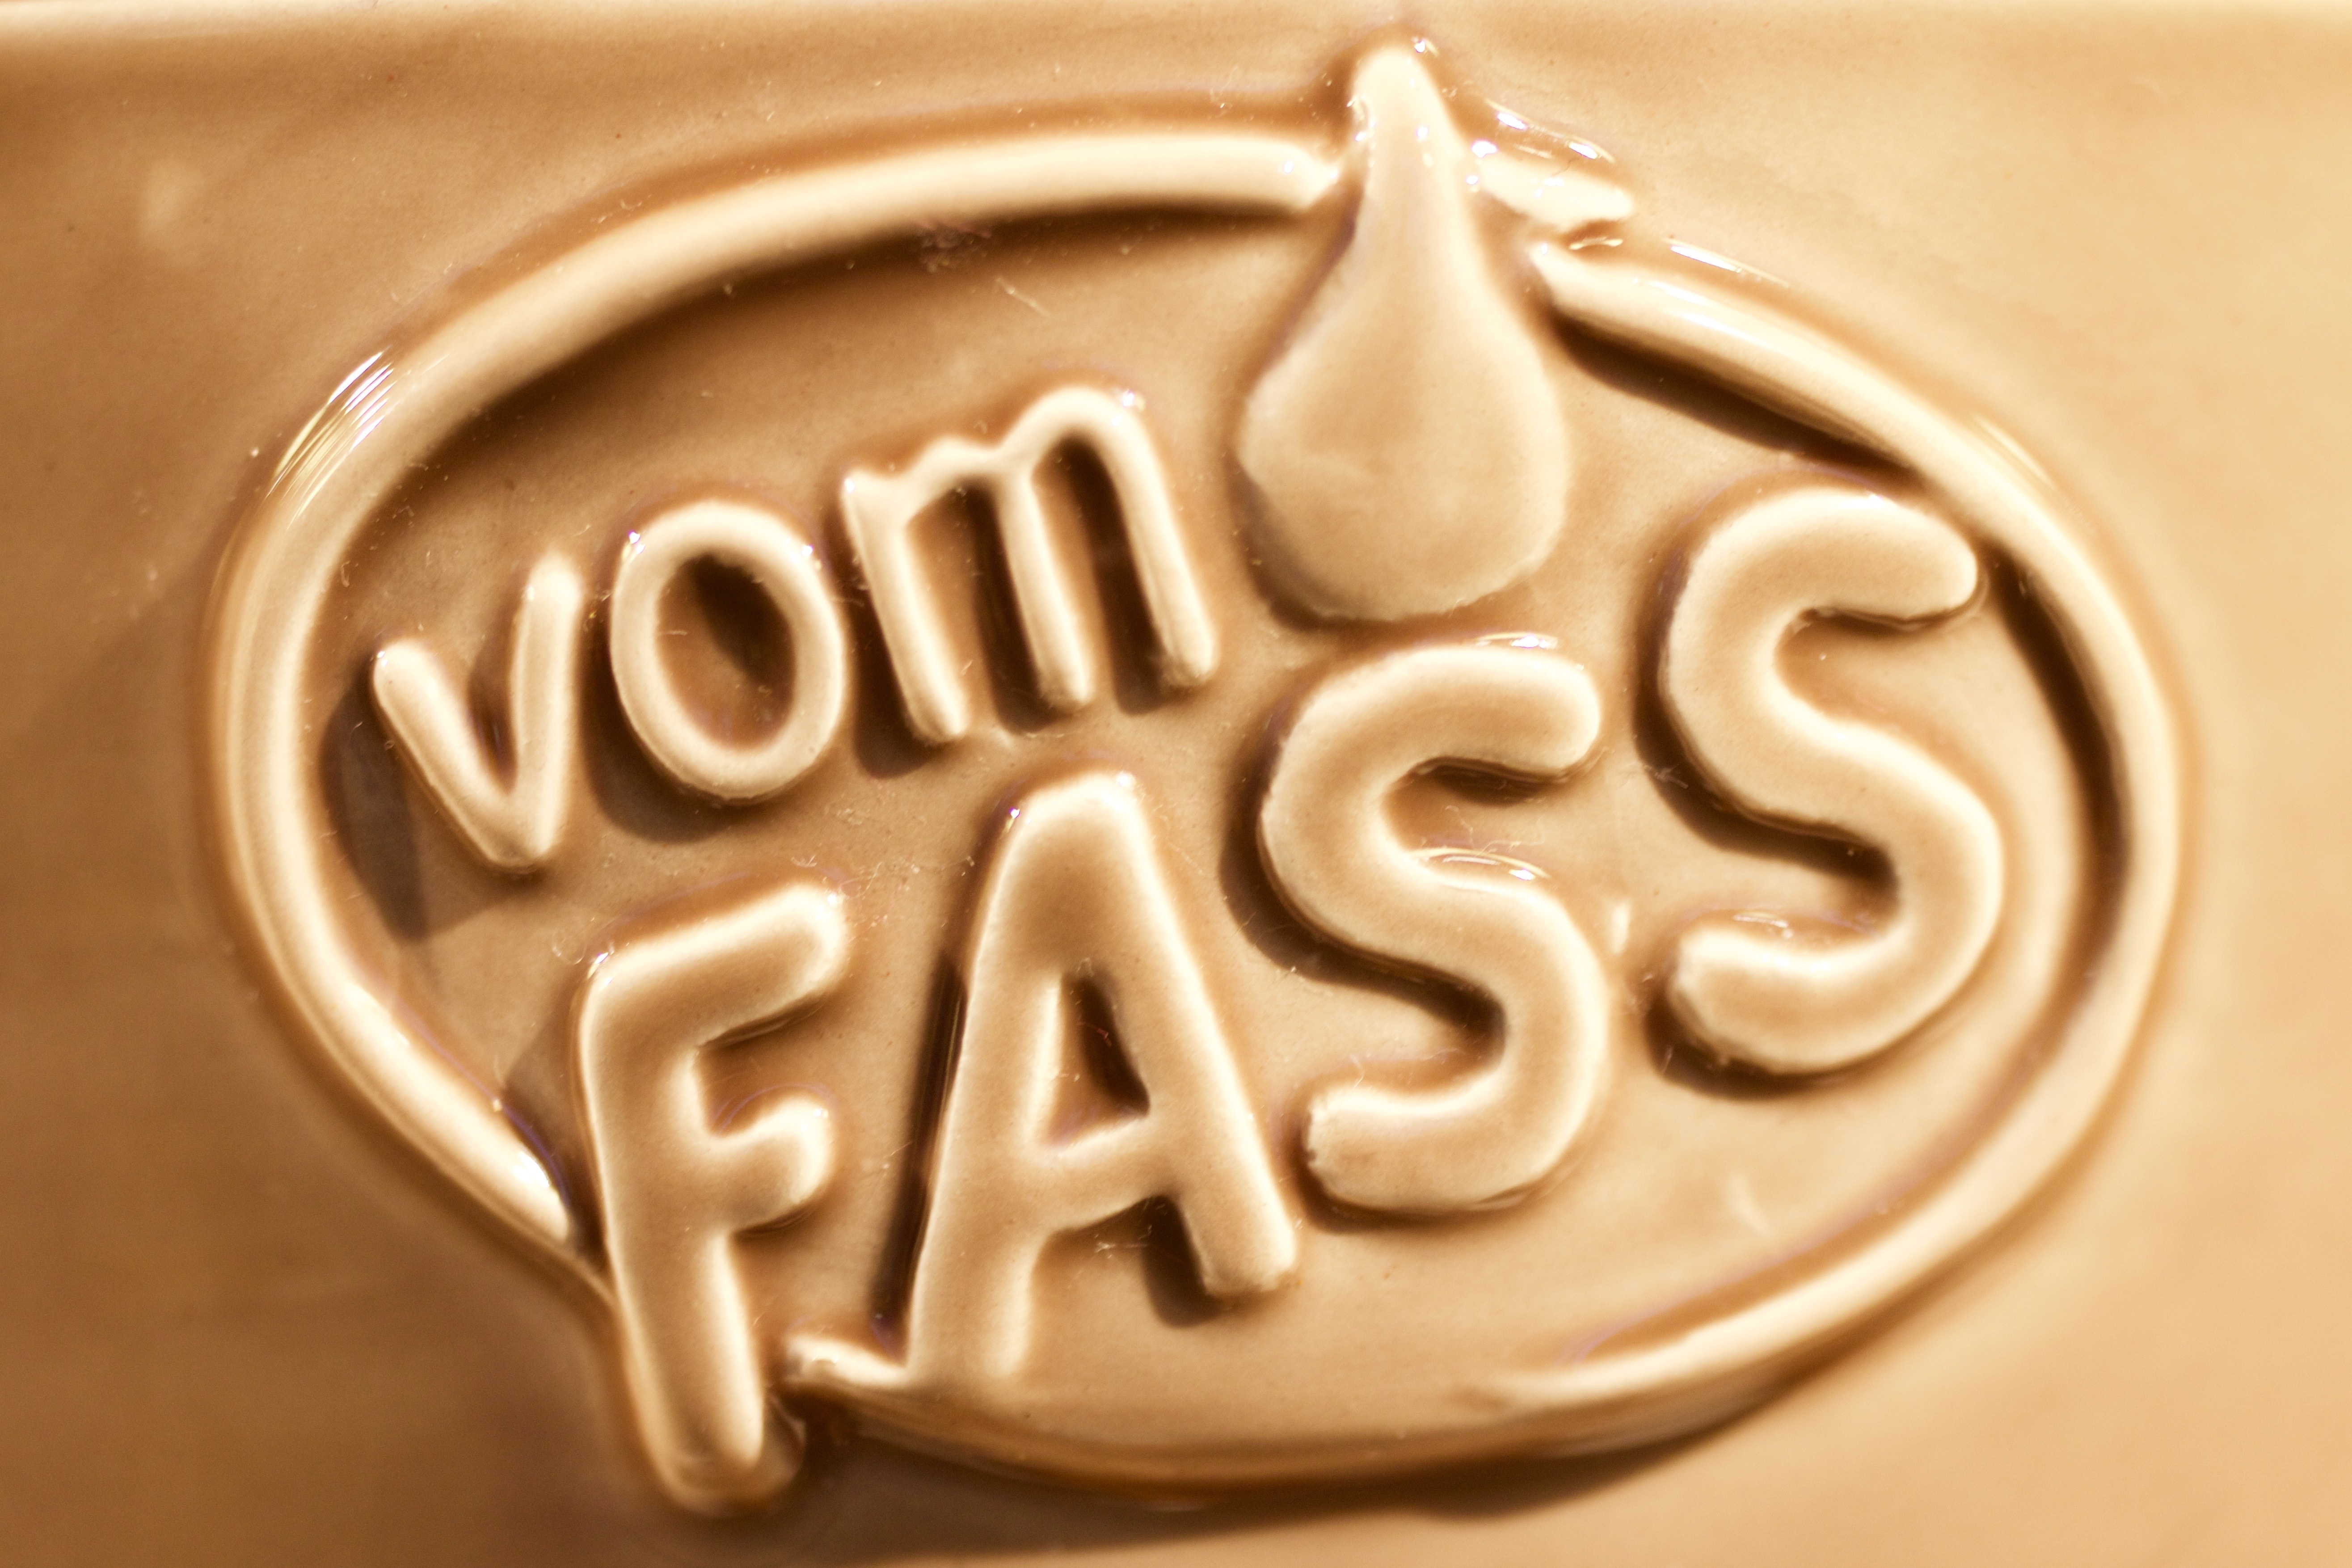
advertising, food, ceramic, chocolate, dessert, human body, icing, logo, organ, carving, signet, the barrel